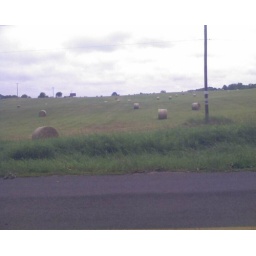
I think I'm near grass lake